D.A.V Public School Sahibabad

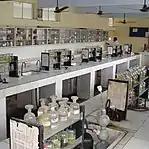
Chemistry lab

The school has libraries in the nursery wing and in the main school building. The school has 15,000 books in English and Hindi, on a wide range of subjects. The reading room subscribes to 40 periodicals and journals.